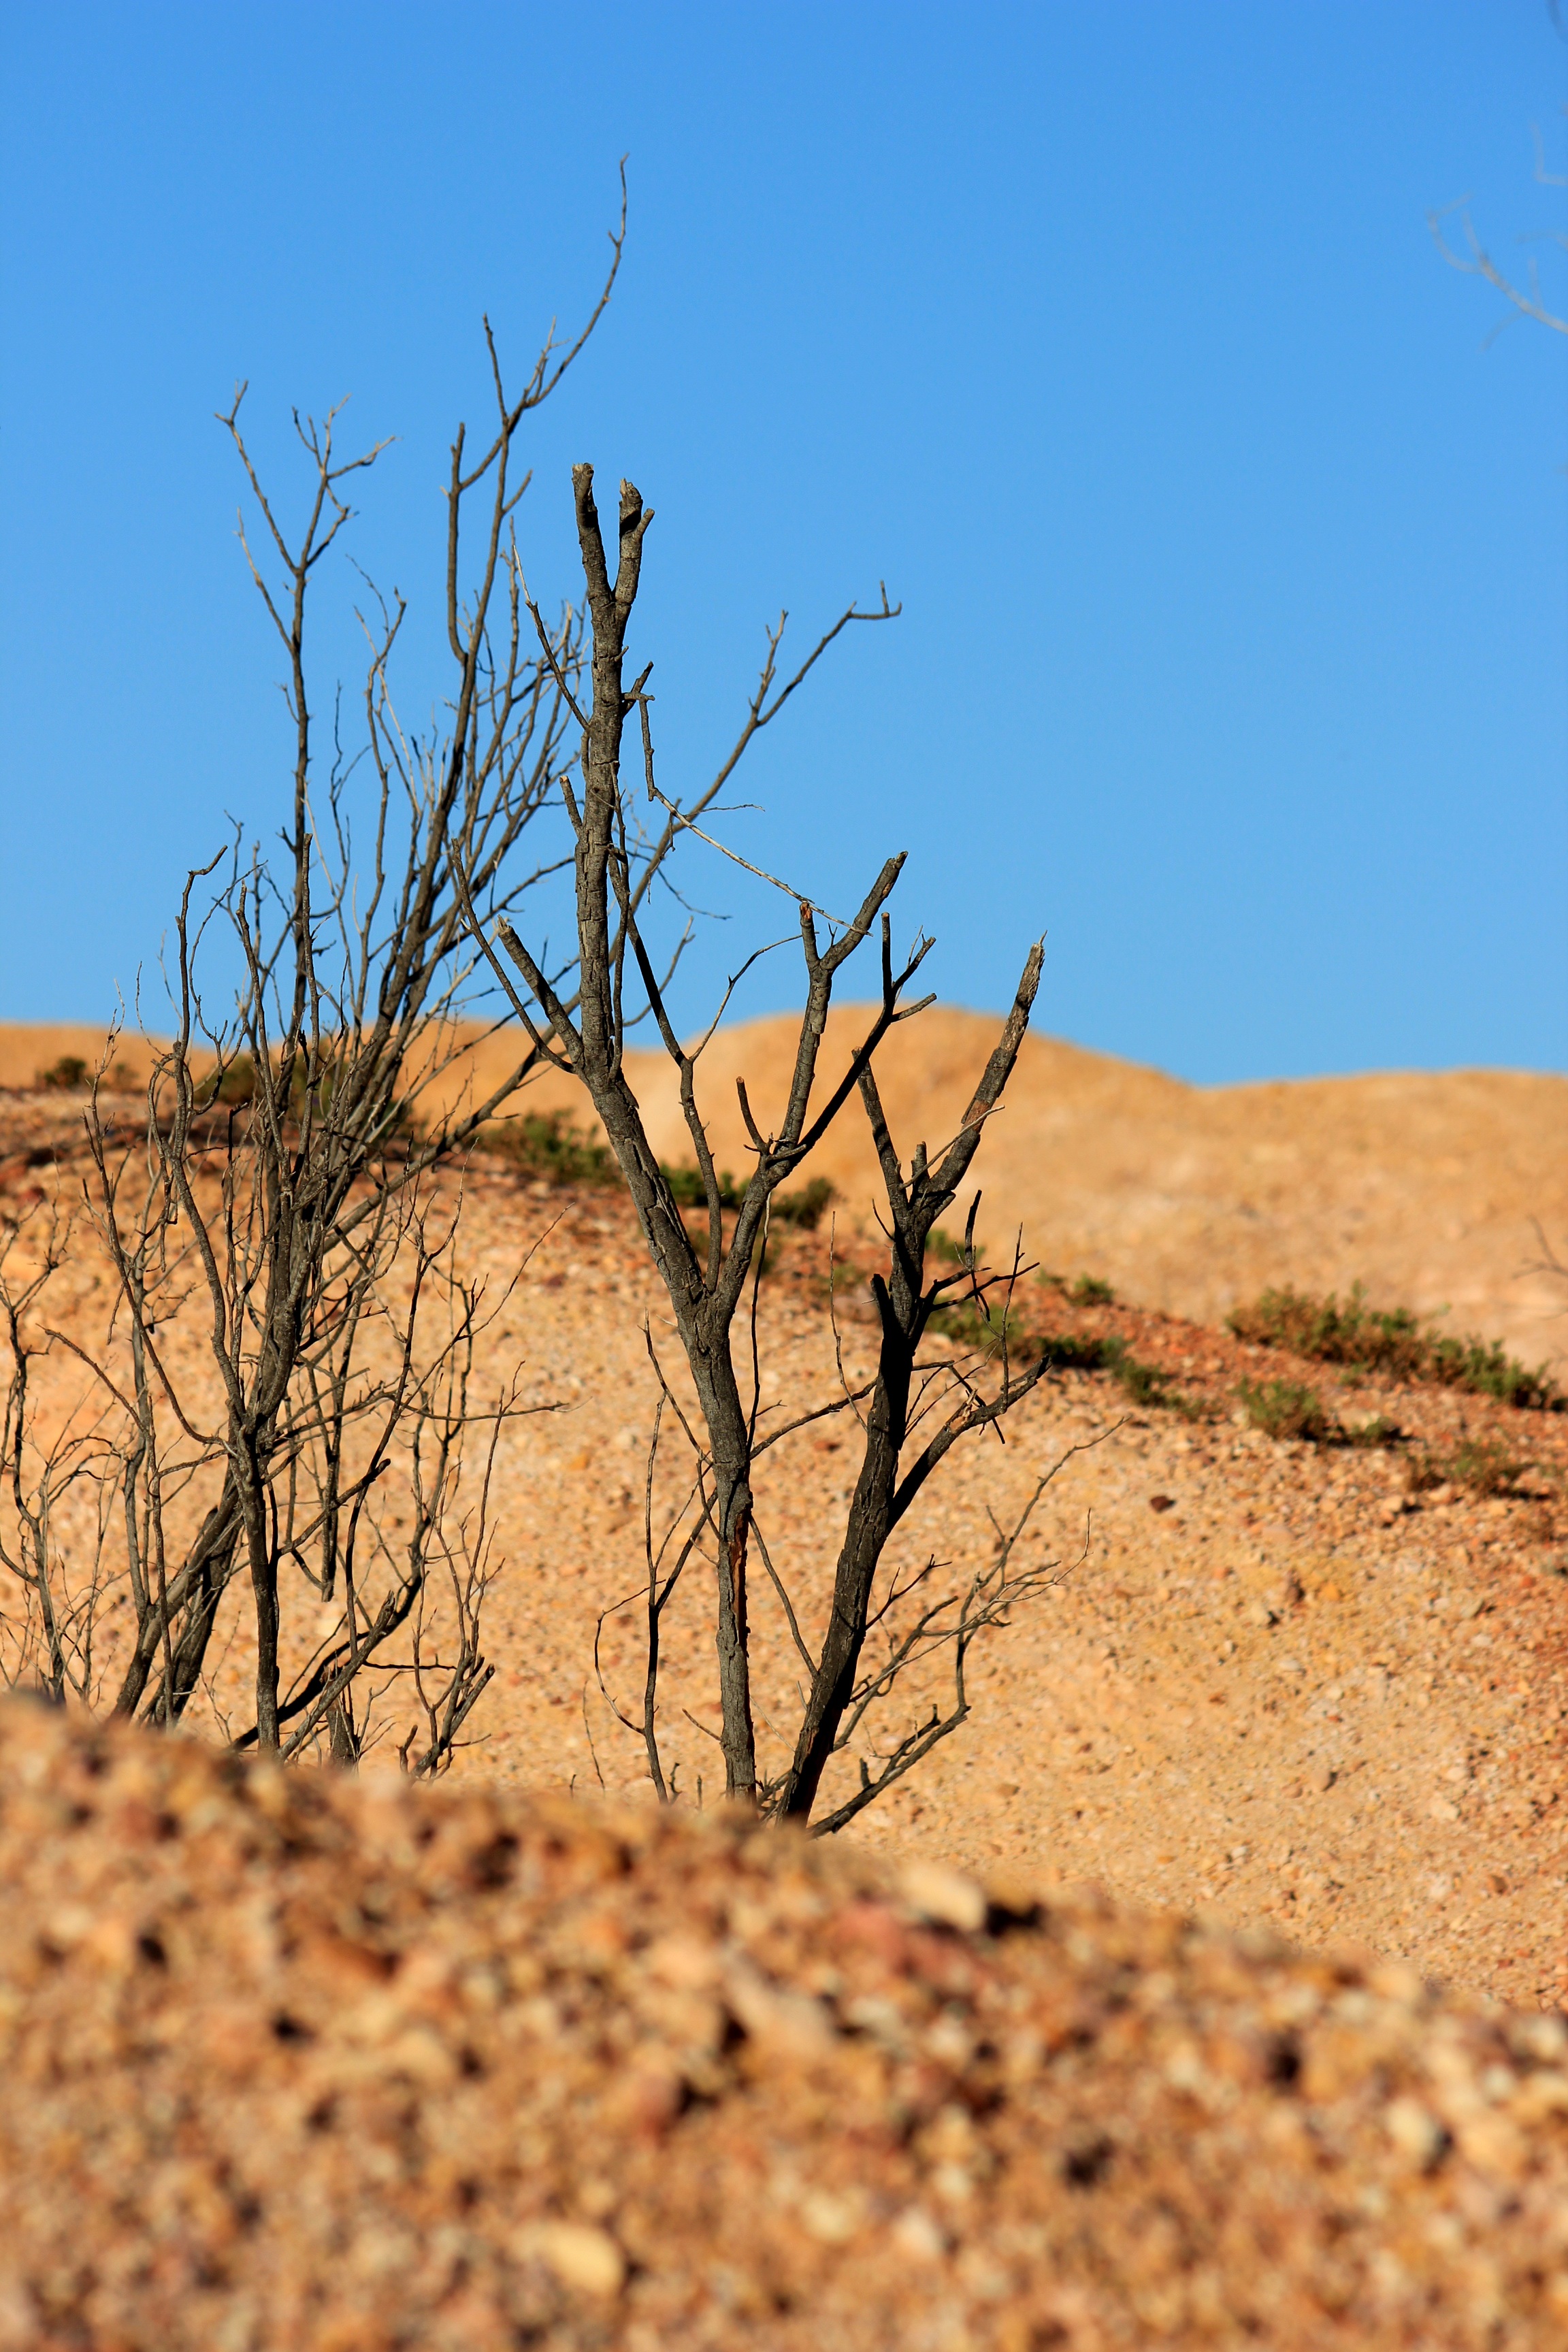
landscape, tree, nature, grass, sand, rock, wilderness, branch, plant, sky, prairie, desert, summer, travel, dry, wild, bush, soil, savanna, australia, native, earth, hot, habitat, ecosystem, outback, territory, natural environment, aeolian landform, grass family